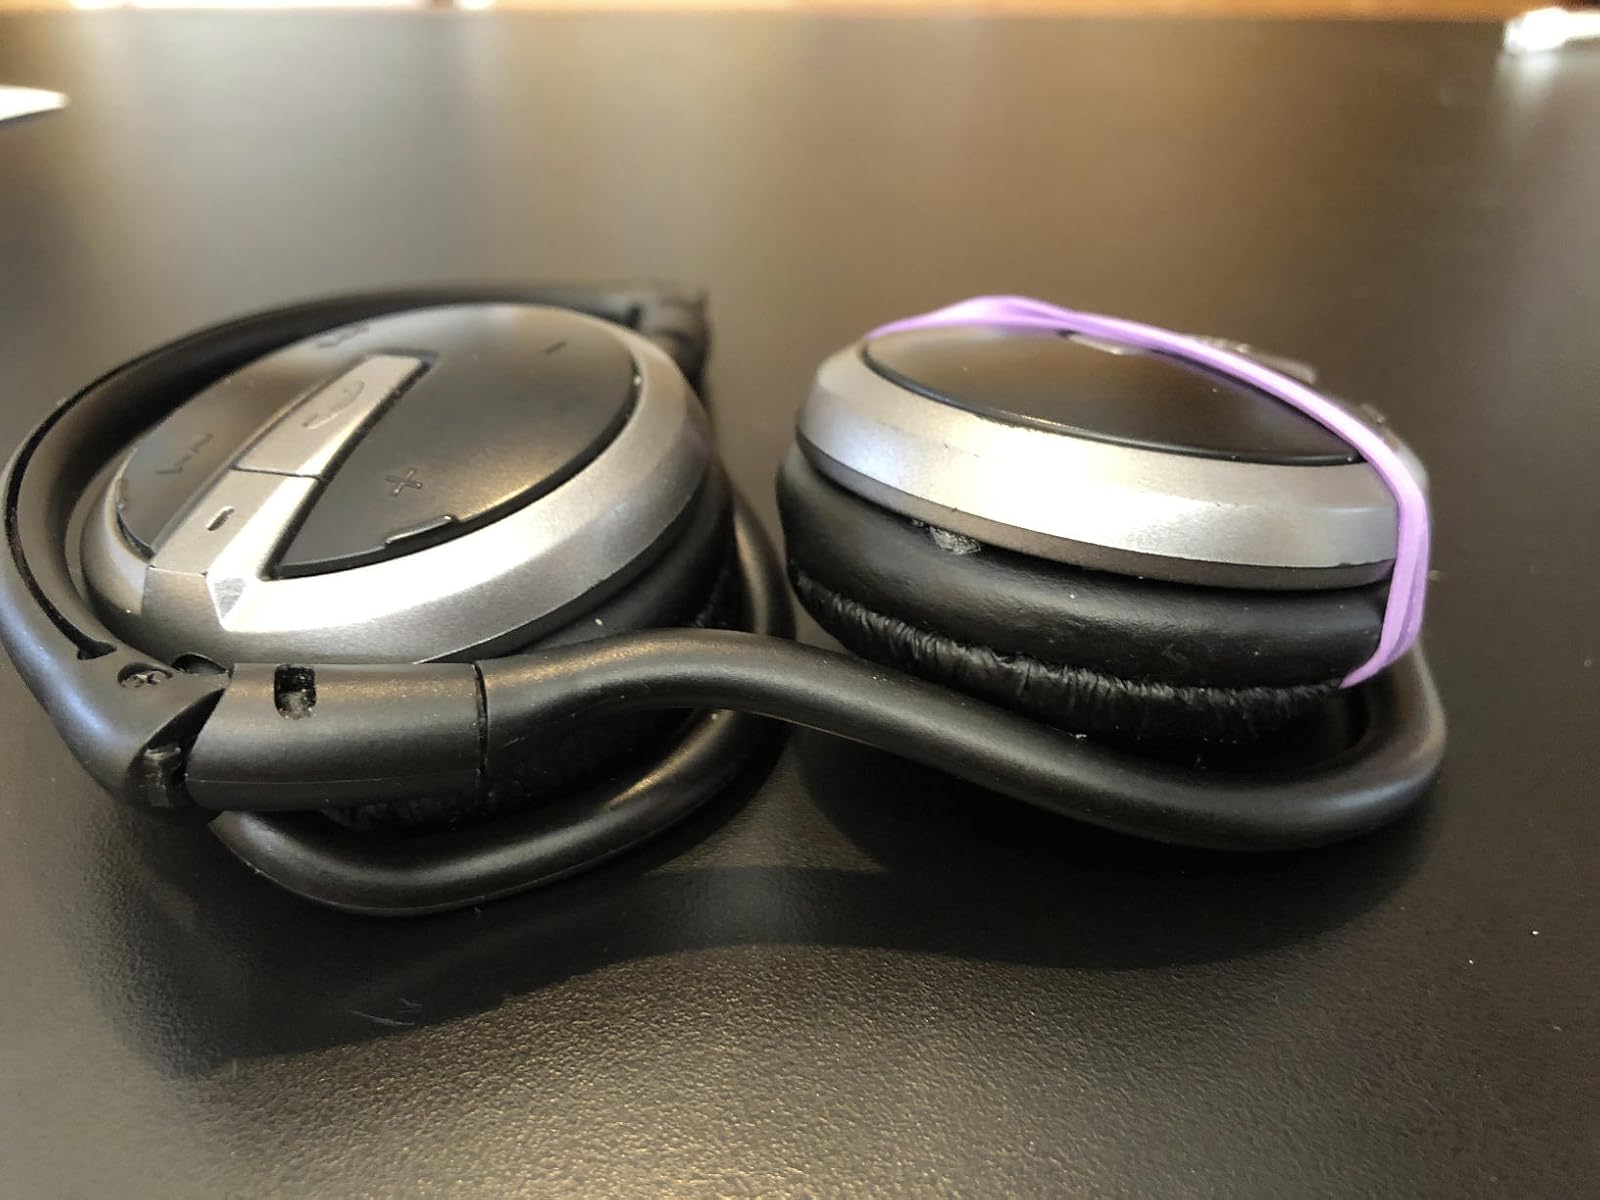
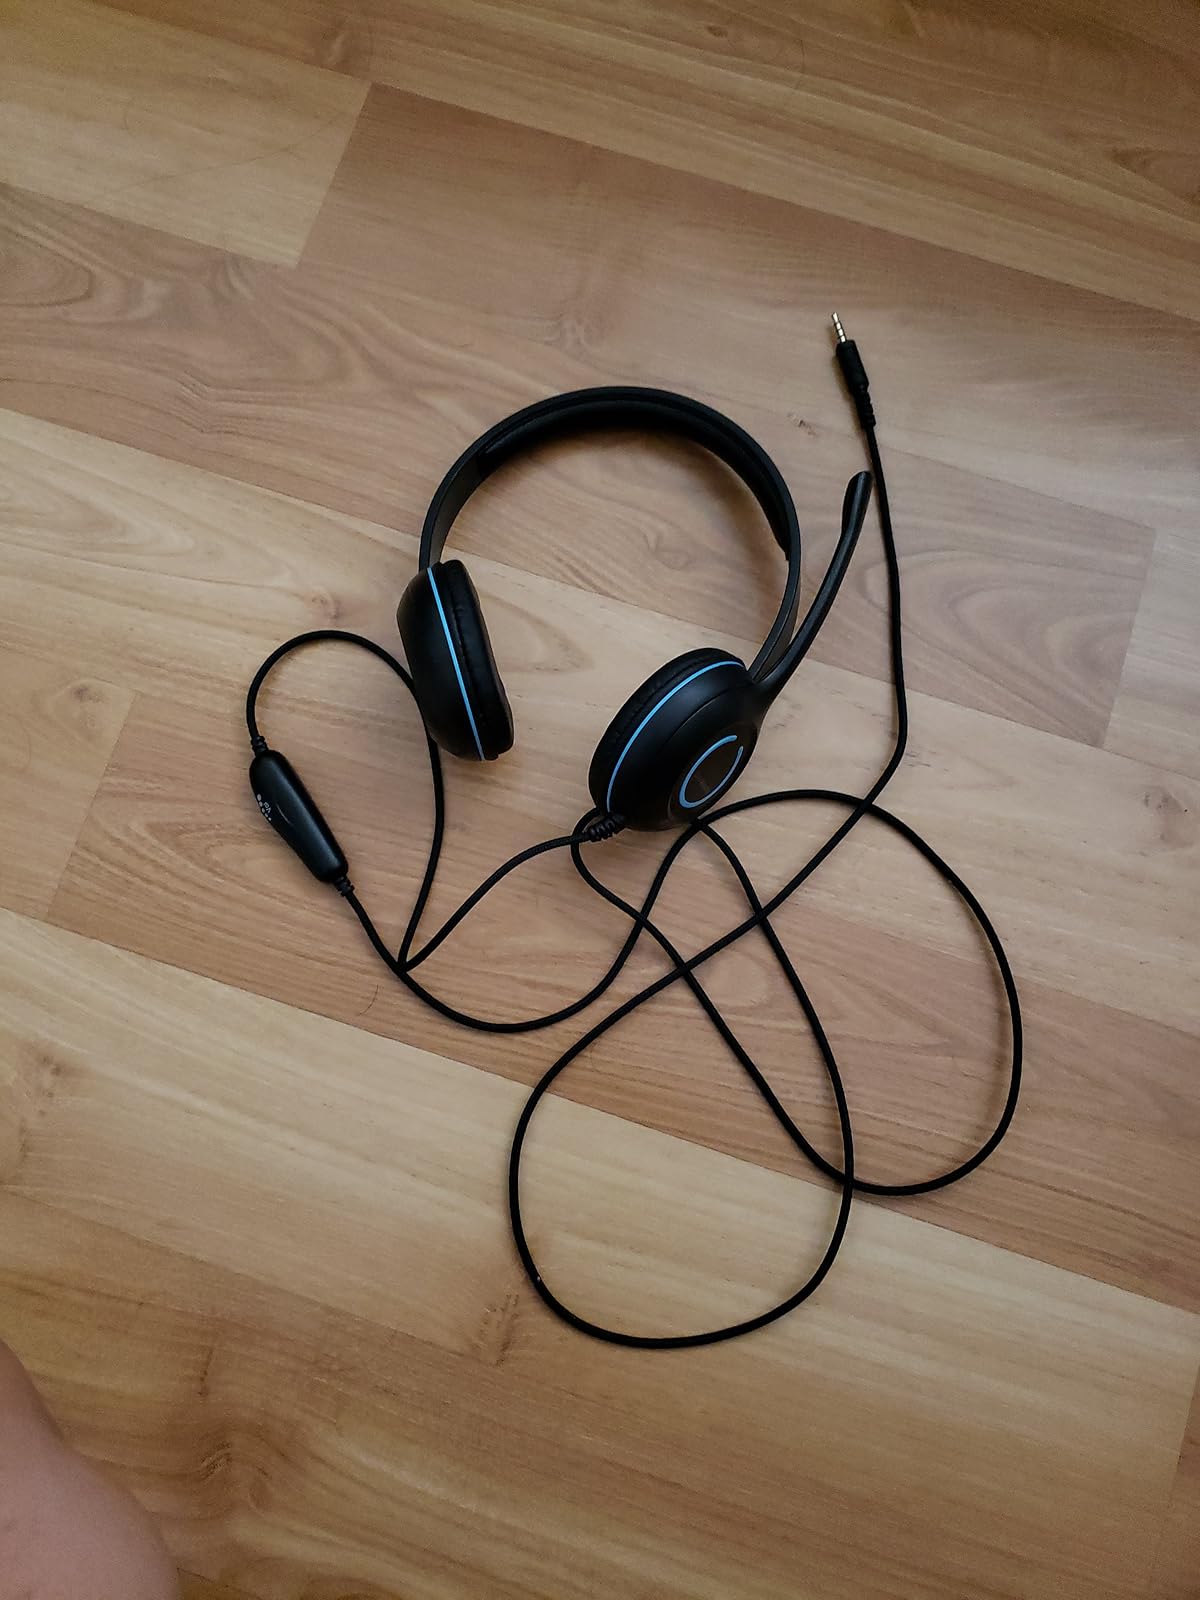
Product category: headphones
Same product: no